Aziz Mushabber Ahmadi

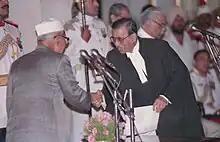
Shankar Dayal Sharma and Aziz Mushabber Ahmadi

Aziz Mushabber Ahmadi (25 March 1932 – 2 March 2023) was an Indian judge who was the 26th Chief Justice of India. After serving as a judge in the Gujarat High Court, Ahmadi was appointed judge to the Supreme Court in 1988. He was then elevated to the post of Chief Justice, and served from 1994 to 1997. He served as chancellor at the Aligarh Muslim University for two terms.